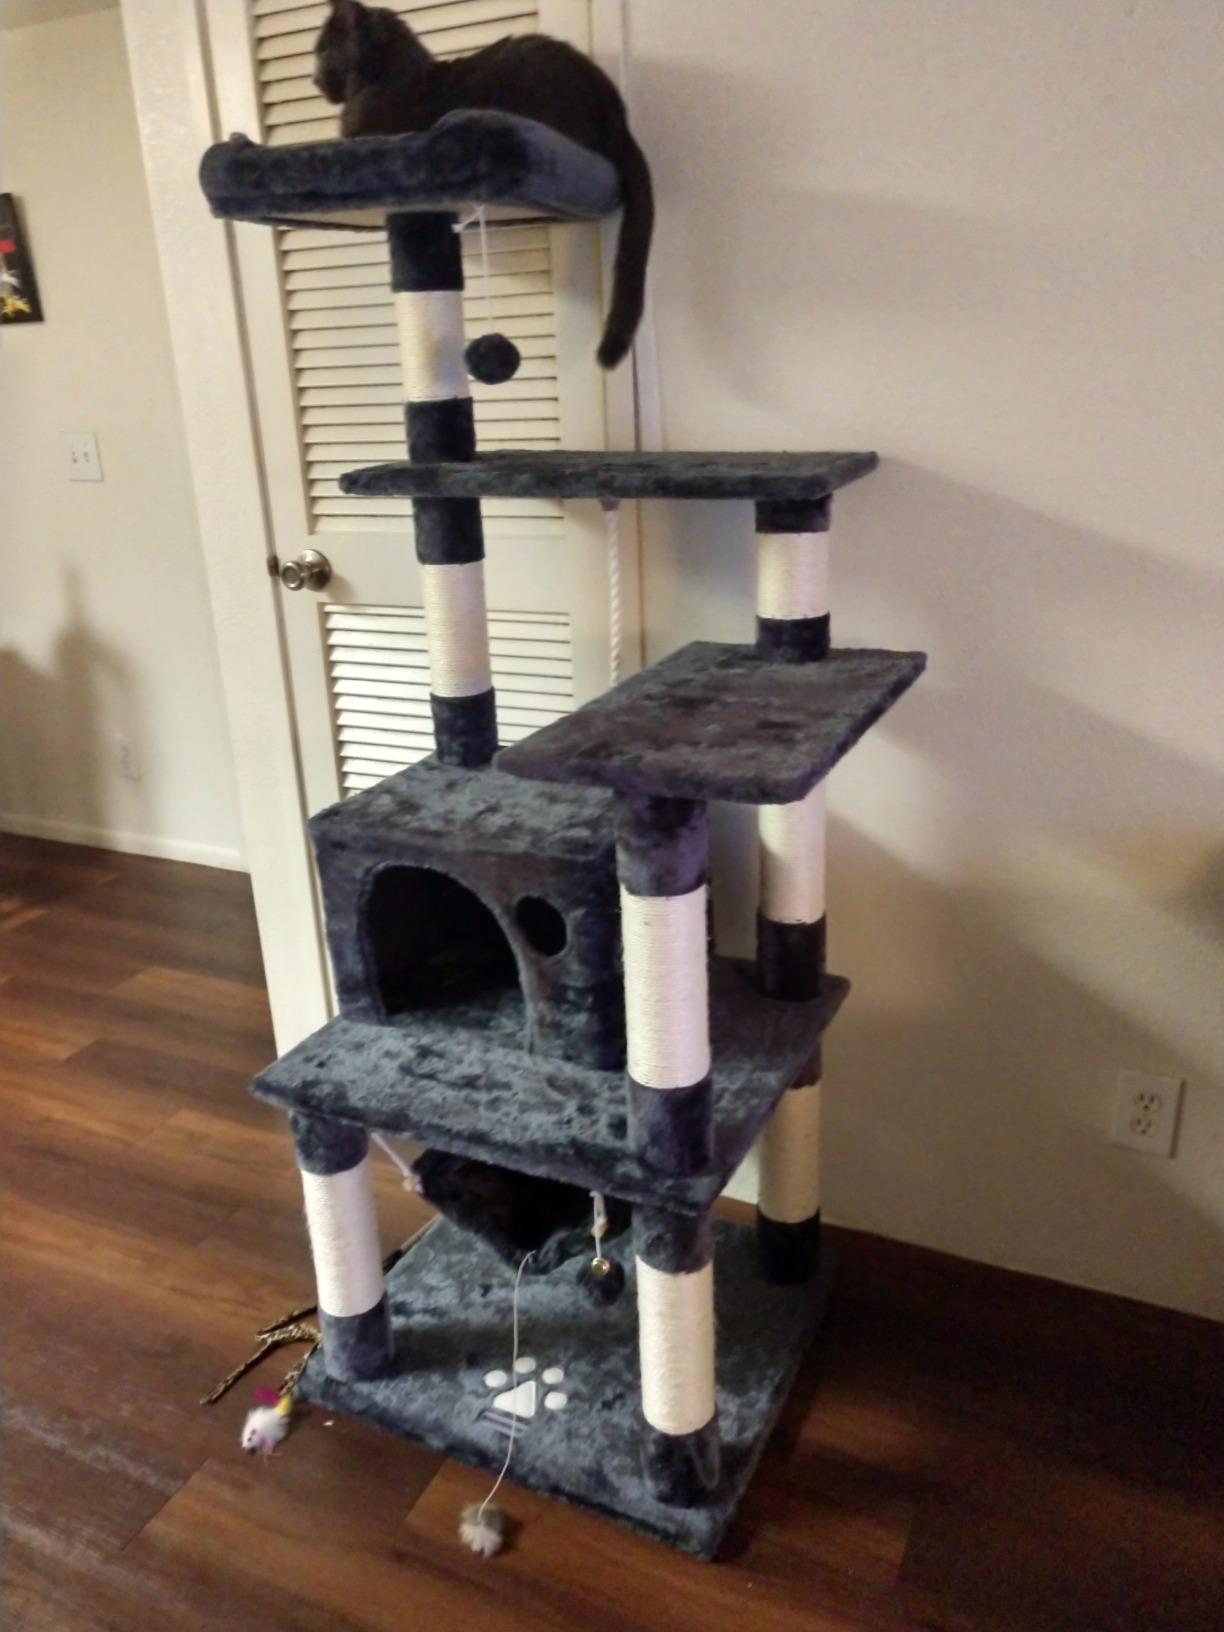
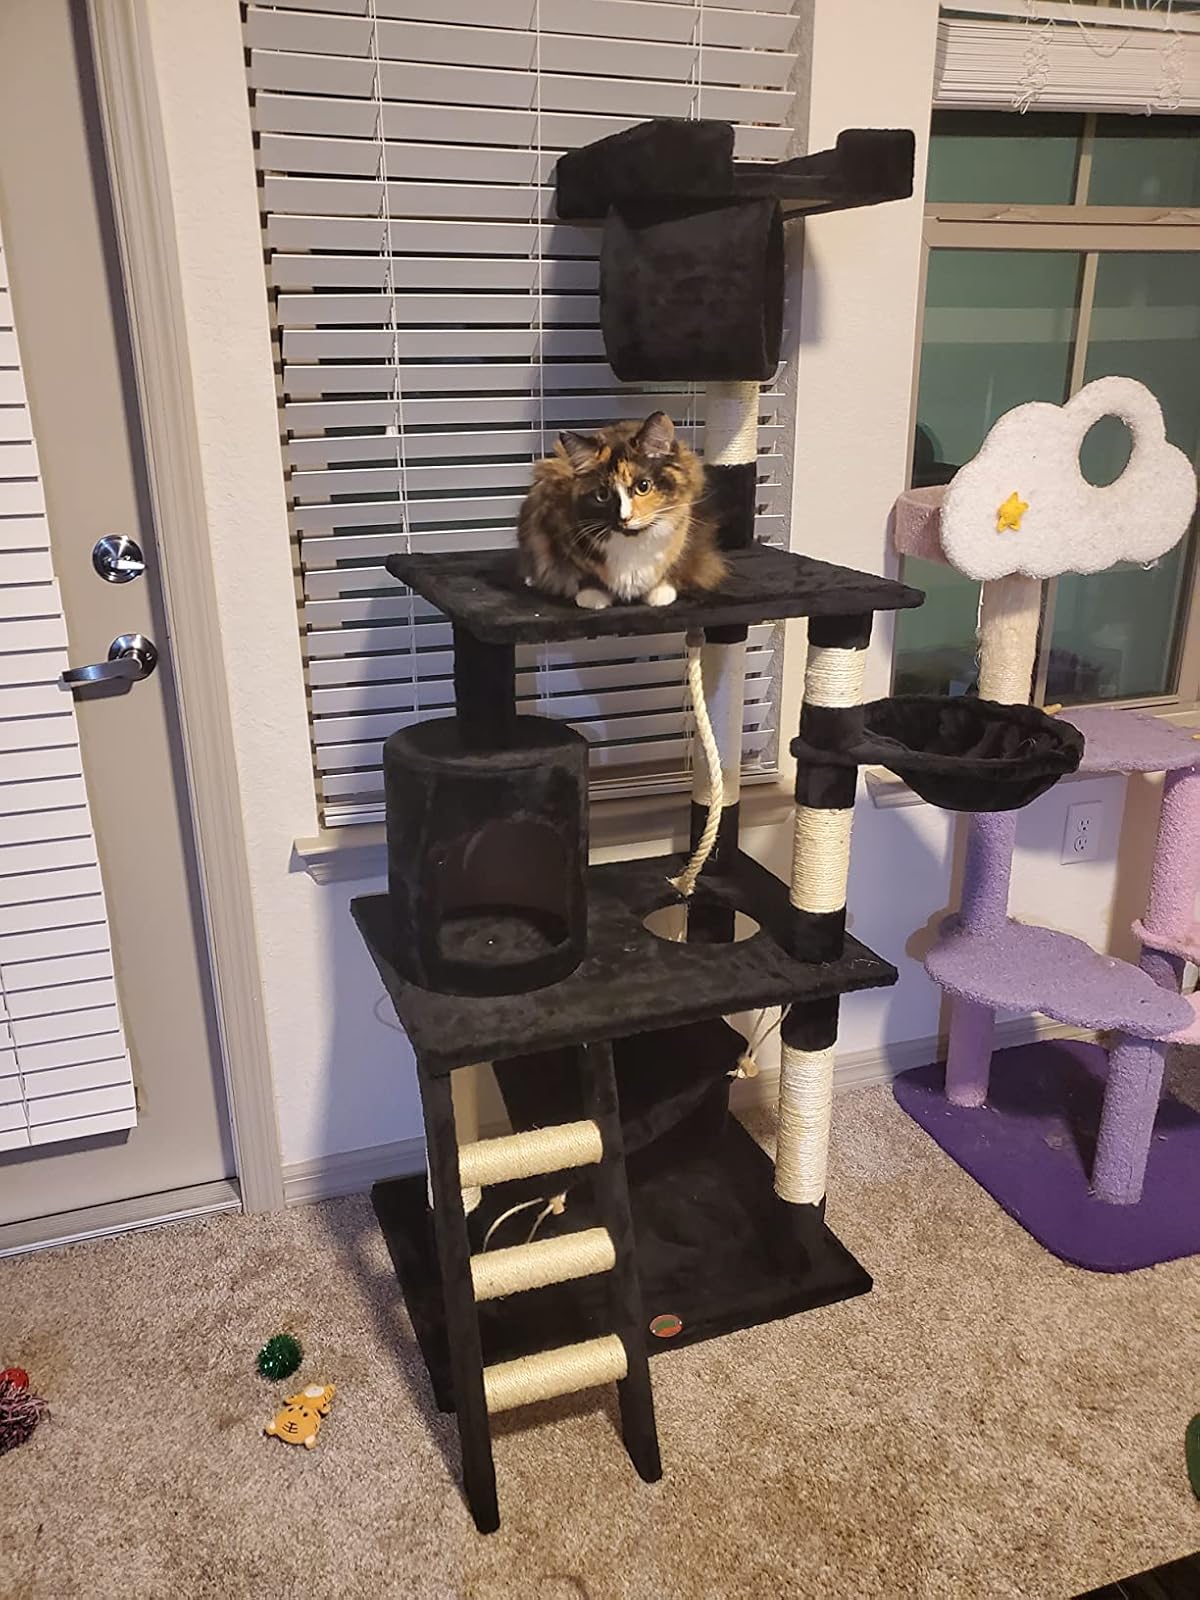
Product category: items_cat tree
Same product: no